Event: Hurricane Matthew
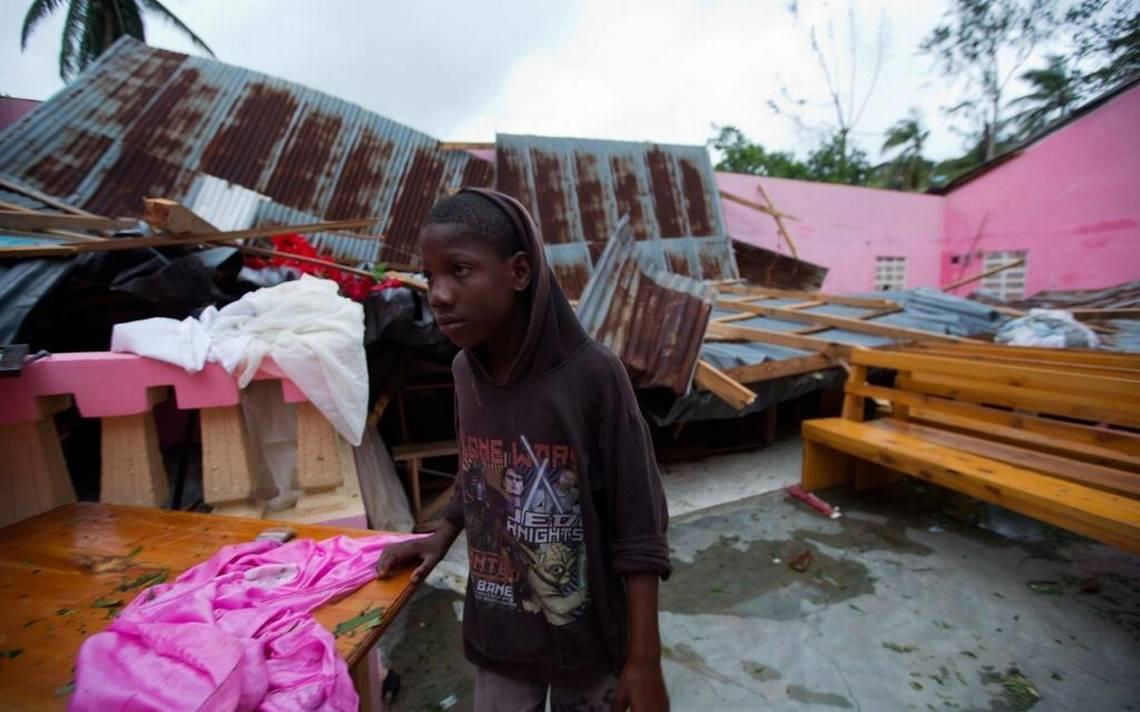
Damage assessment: damage